Broken Keys

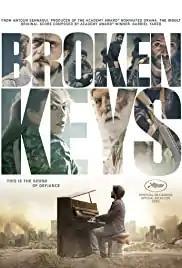
Film poster

Broken Keys is a 2021 Lebanese drama film directed by Jimmy Keyrouz. It was selected as the Lebanese entry for the Best International Feature Film at the 93rd Academy Awards, but it was not nominated. The film was scheduled to be premiered at the 2020 Cannes Film Festival, before the event was cancelled. The film premiered at the Jeonju International Film Festival in May 2021.